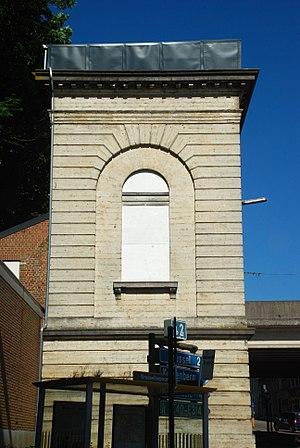
Belgique - Brabant flamand - Louvain - Porte de Bruxelles (néo-classique 1825, architecte Martin Hensmans)
La Porte de Bruxelles est un édifice constitué de deux pavillons d'octroi de style néo-classique situé à Louvain, dans la province du Brabant flamand en Belgique.